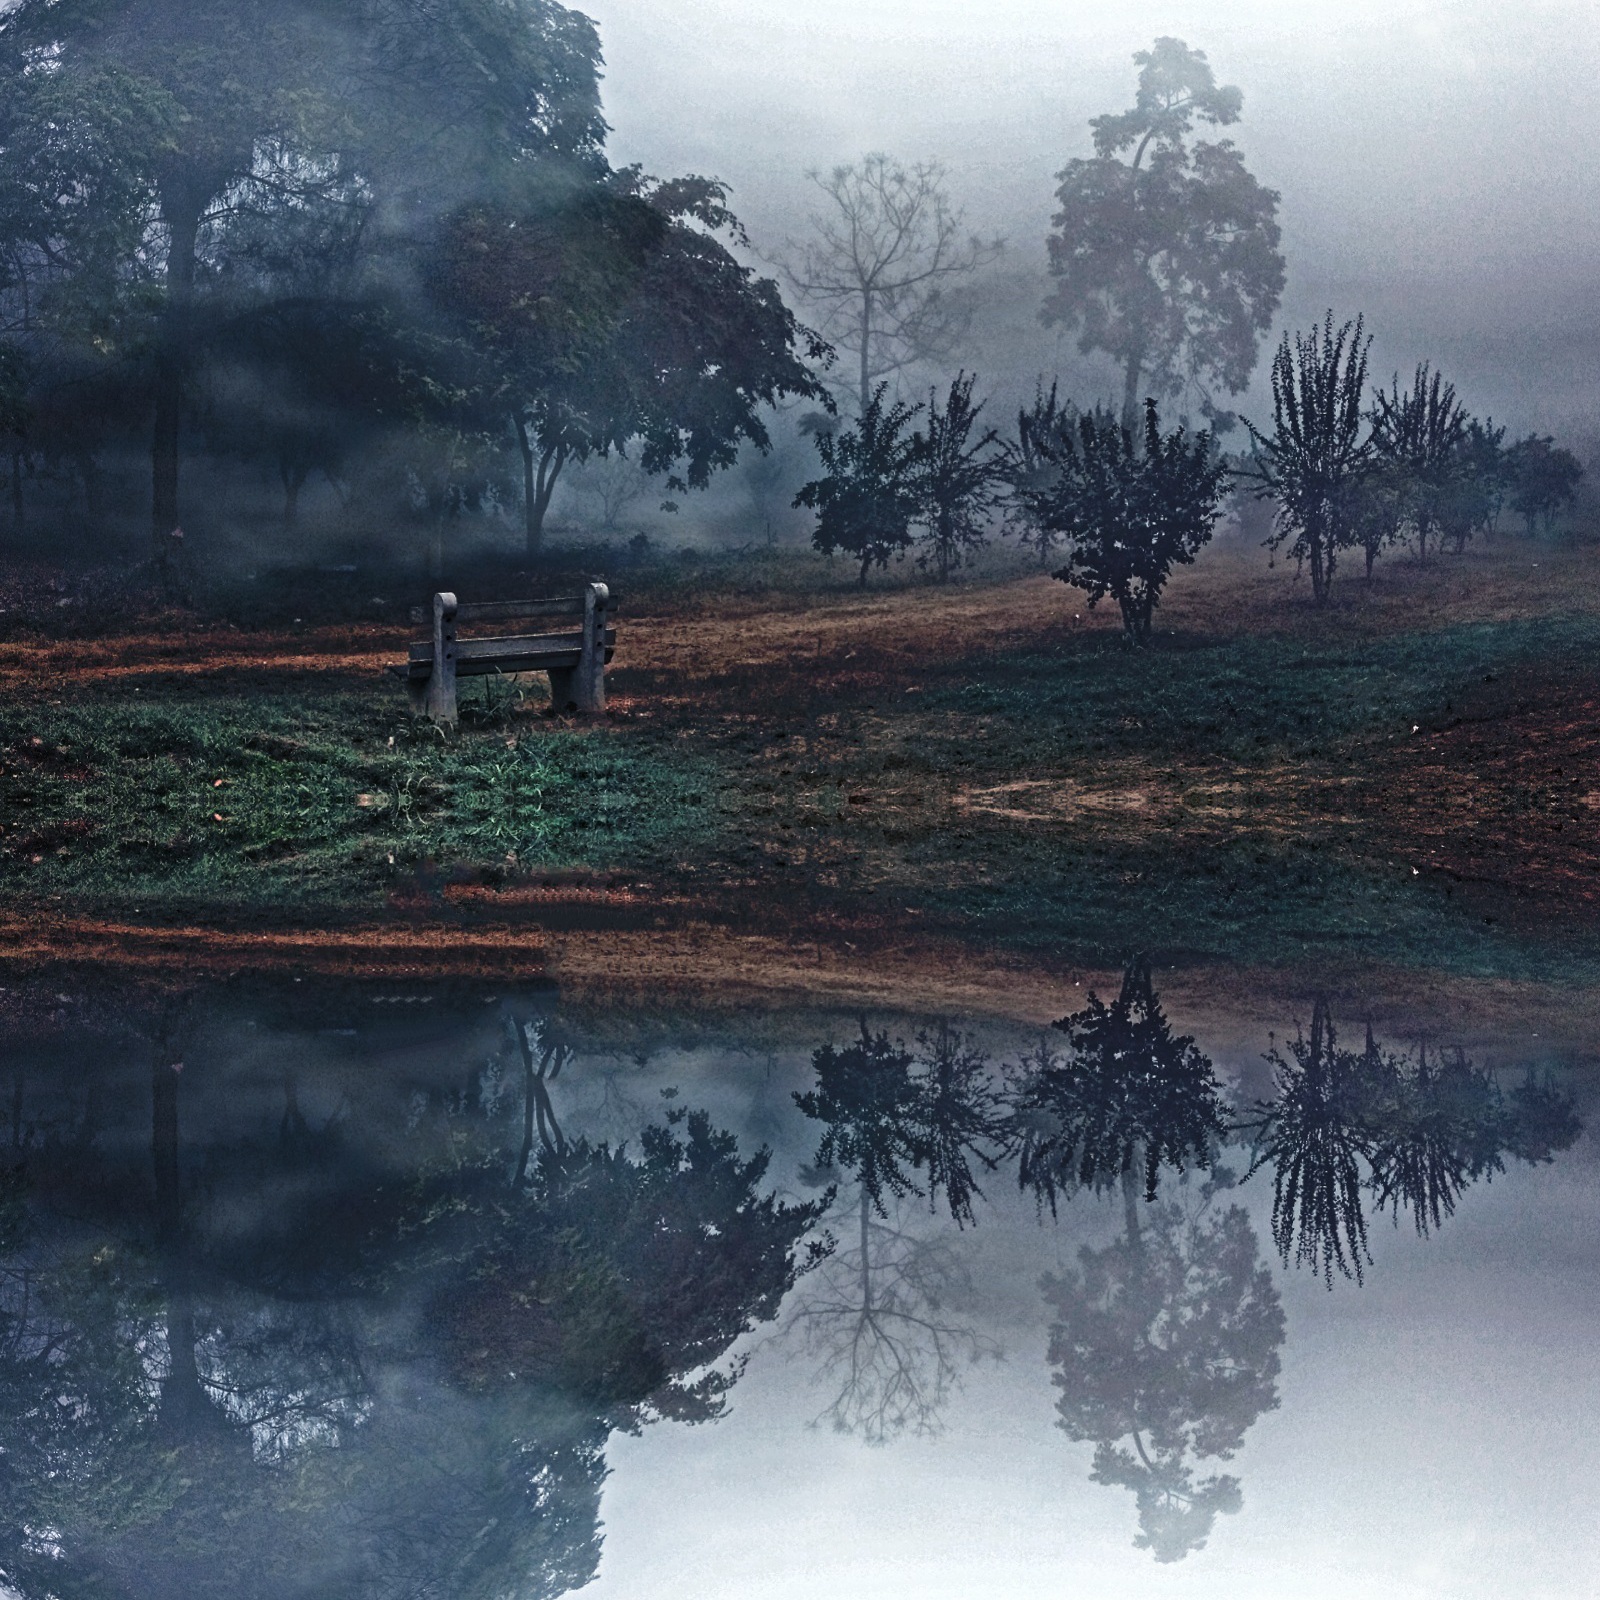
landscape, water, nature, mountain, snow, winter, cloud, fog, sunrise, mist, morning, hill, lake, wind, dawn, river, idyllic, evening, reflection, scenic, weather, season, trees, outdoors, wetland, placid, atmospheric phenomenon